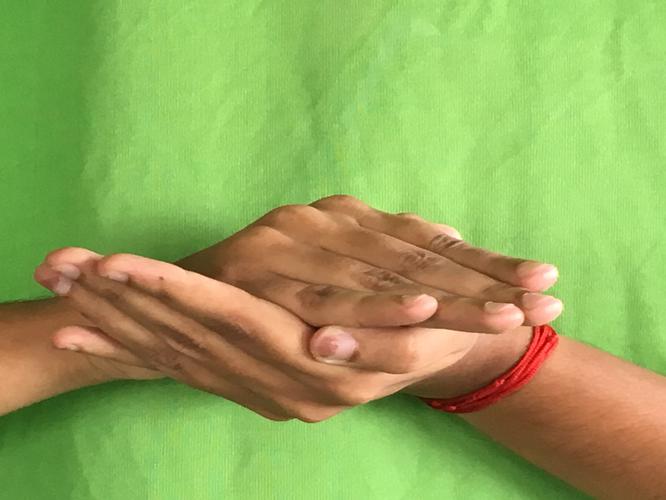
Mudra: Samputa
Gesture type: double_hand